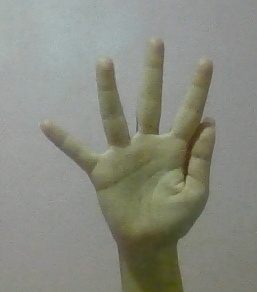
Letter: sheen